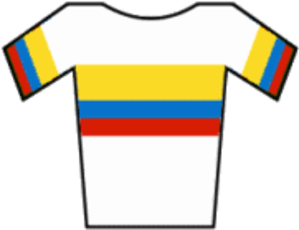
Les championnats de Colombie de VTT sont des compétitions ouvertes aux coureurs de nationalité colombienne.
Les championnats de Colombie de cyclisme sur route sont les championnats nationaux de cyclisme sur route de Colombie, organisés par la Fédération colombienne de cyclisme. Depuis la création des championnats en 1946, le titre de champion de Colombie a eu trois dénominations. Des années cinquante jusqu'en 1985, le vainqueur de la course est champion de Categoría Mayores. De l'année suivante jusqu'en 1995, deux titres étaient décernés, celui des professionnels et celui des amateurs. Ainsi, le premier champion de Colombie professionnel fut, en 1986, Antonio Londoño. Puis l'appellation changea et le champion national devient champion Élite. Tandis que la catégorie amateur disparaissait au profit d'une catégorie Espoir.
Le Tour d'Italie 2014 est la 97ᵉ édition du Tour d'Italie, qui s'est déroulée du 9 mai au 1ᵉʳ juin 2014. Il s'agit de la 15ᵉ épreuve de l'UCI World Tour 2014. Le départ de l'épreuve est donné à Belfast en Irlande, ainsi un jour de repos supplémentaire est prévu pour le transfert vers l'Italie. Pour compenser cela, le Giro part exceptionnellement un vendredi. Vainqueur de l'étape-reine et du chrono en côte, le Colombien Nairo Quintana remporte ce Tour d'Italie, son premier grand tour, et le classement du meilleur jeune. Gagnant du contre-la-montre et porteur du maillot rose, son compatriote Rigoberto Urán est deuxième pour la seconde année consécutive, tandis que l'Italien Fabio Aru, lui aussi vainqueur d'une étape, complète le podium. Grâce notamment à ses trois victoires d'étapes, le Français Nacer Bouhanni s'adjuge le maillot rouge. Un autre Colombien Julián Arredondo repart avec le maillot bleu et une étape. L'équipe française AG2R La Mondiale place trois coureurs dans le Top 20 et est la meilleure équipe au temps, alors que la formation belge Omega Pharma-Quick Step s'impose dans le classement par équipe aux points.
Isaac Bolívar Hernández, né à Medellín le 9 mai 1991, est un coureur cycliste colombien.
Les championnats de Colombie de cyclisme sur piste sont les championnats nationaux de cyclisme sur piste de Colombie, organisés par la Fédération colombienne de cyclisme.